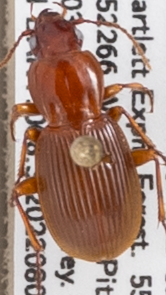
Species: Pterostichus tristis
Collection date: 2022-08-03
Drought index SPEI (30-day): -0.54
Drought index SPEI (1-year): -0.9
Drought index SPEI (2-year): -1.69